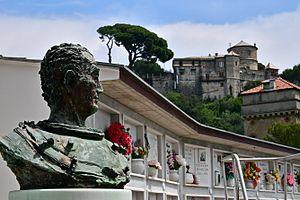
Portofino est une commune de la ville métropolitaine de Gênes en Ligurie, dont Tonio Latrij est le maire.